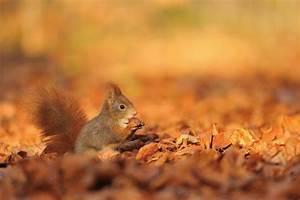
Label: squirrel